Shenmue City

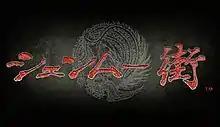
Logo

is a social game released for mobile phones in Japan. It was conceived as a way of relaunching the "Shenmue" franchise by its creator, Yu Suzuki. It was announced in late 2010 for cell phones and PC, but only a cell phone version was released. The game was discontinued in late 2011.